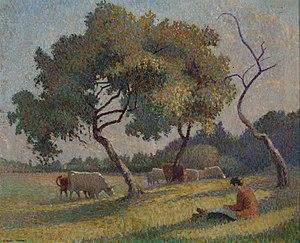
Paysage Normand
Max Touret est un ingénieur et peintre français.